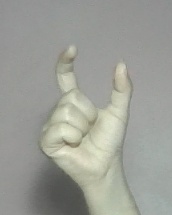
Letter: nun